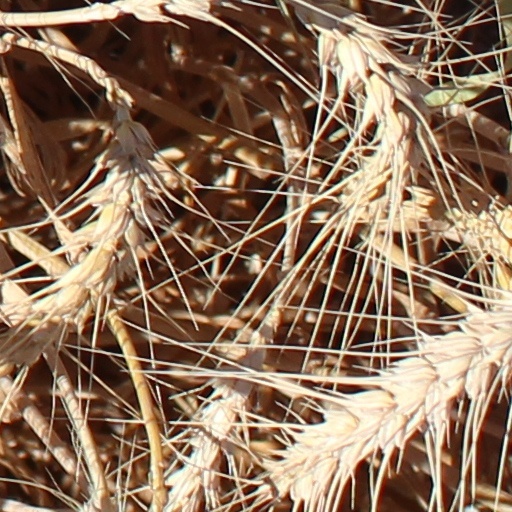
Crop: wheat